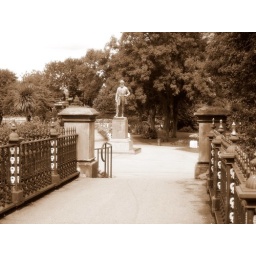
Statue of John Candlish, mayor of Sunderland in 1858 and owner of a highly successful glass bottle plant.